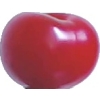
Label: cherry_sour